Mukhamed Tsikanov

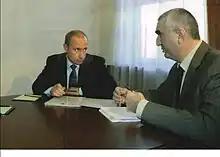
With the president of the Russian Federation, Vladimir Putin

Tsikanov Mukhamed Mukhadinovich - Russian statesman, active state advisor of the Russian Federation, doctor of Economics, Professor, businessman.